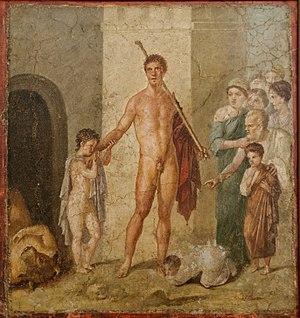
Thésée honoré par les Athéniens après qu'il a tué le Minotaure.